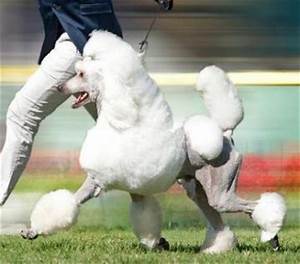
Label: dog